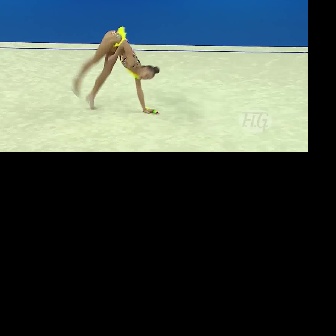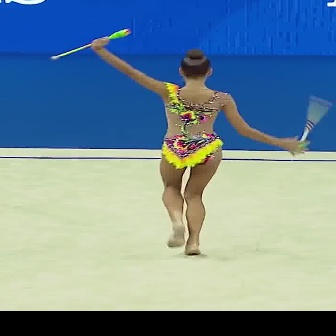
  Please identify the target specified by the bounding box [72,26,159,113] in the first image and locate it in the second image. Return the coordinates in [x_min,y_min,x_max,y_max] format.
Answer: [88,35,309,256]